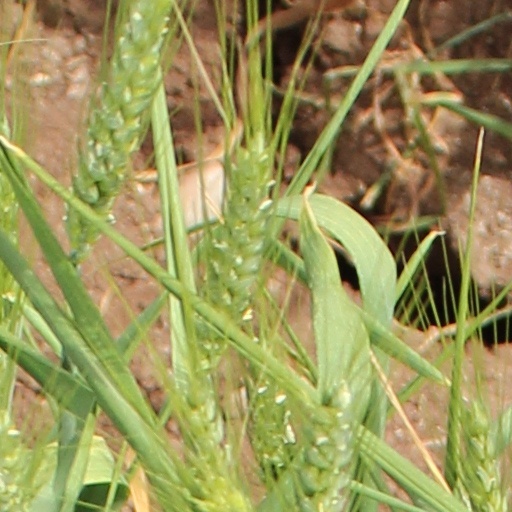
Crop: wheat